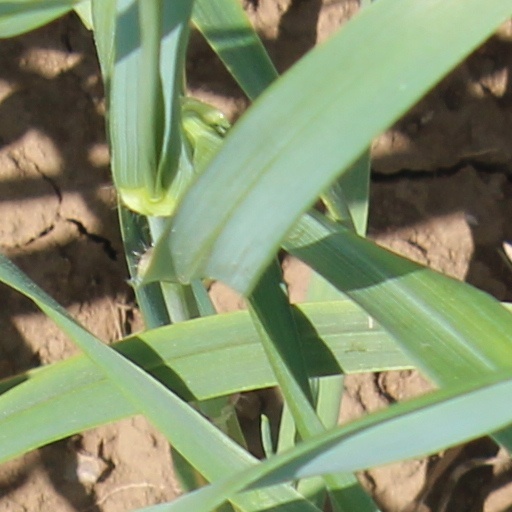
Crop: wheat